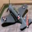
Label: airplane